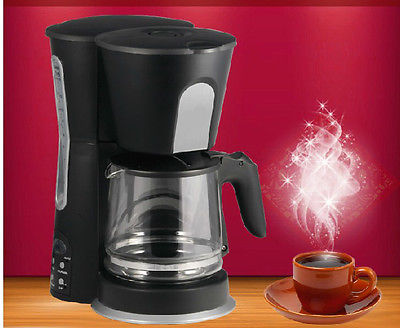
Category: coffee maker